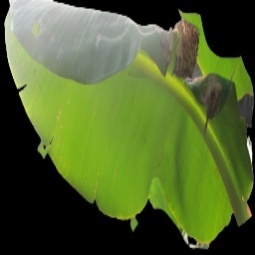
Label: Potassium